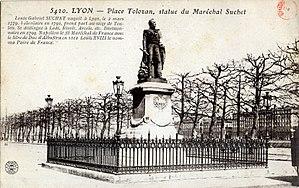
Statue du Maréchal Suchet, PlaceTolozan
La place Tolozan est une place située dans le 1ᵉʳ arrondissement de la ville de Lyon, au bas des pentes de la Croix-Rousse.
Tony Desjardins, né le 29 juillet 1814 à Lyon et mort le 11 juin 1882 au château d'Hostel, sur la commune de Belmont-Luthézieu, est un architecte français. Il fut l’architecte en chef de la ville de Lyon à partir de 1854. Il fut également architecte diocésain du 16 décembre 1848 jusqu'à à sa mort.